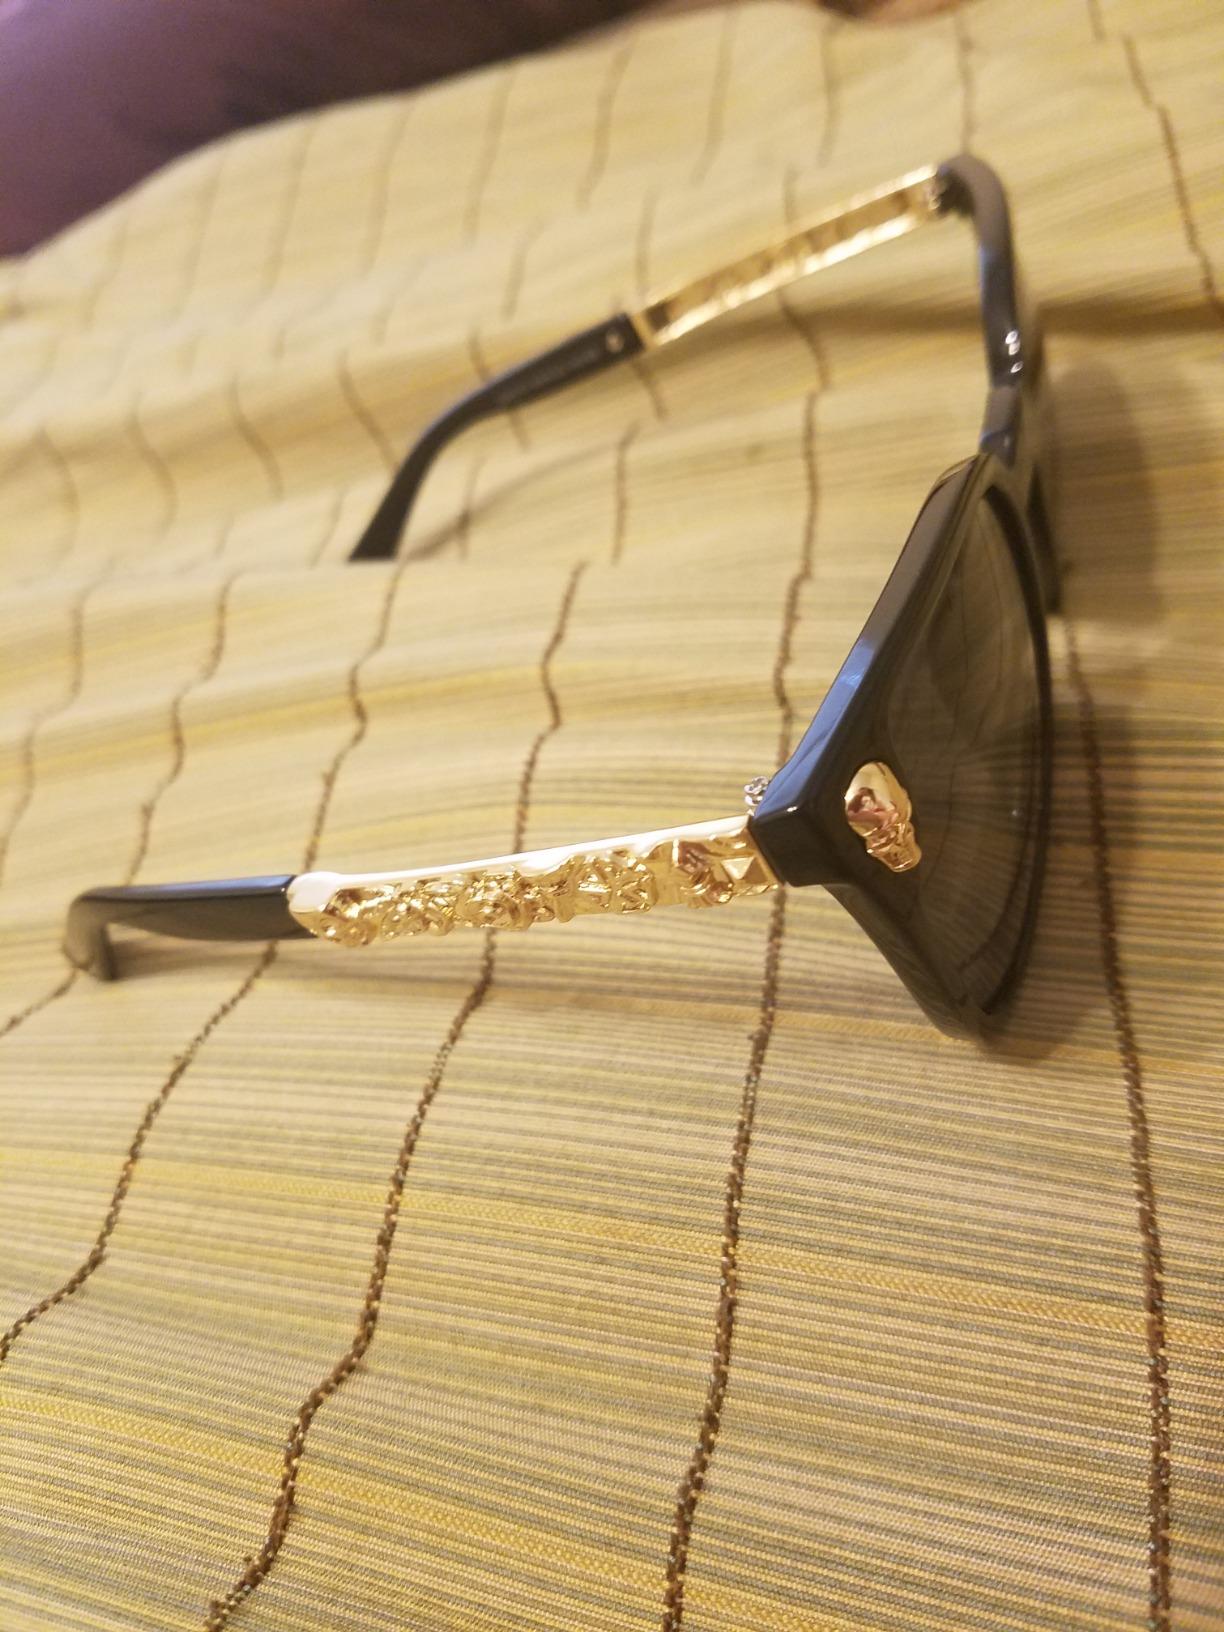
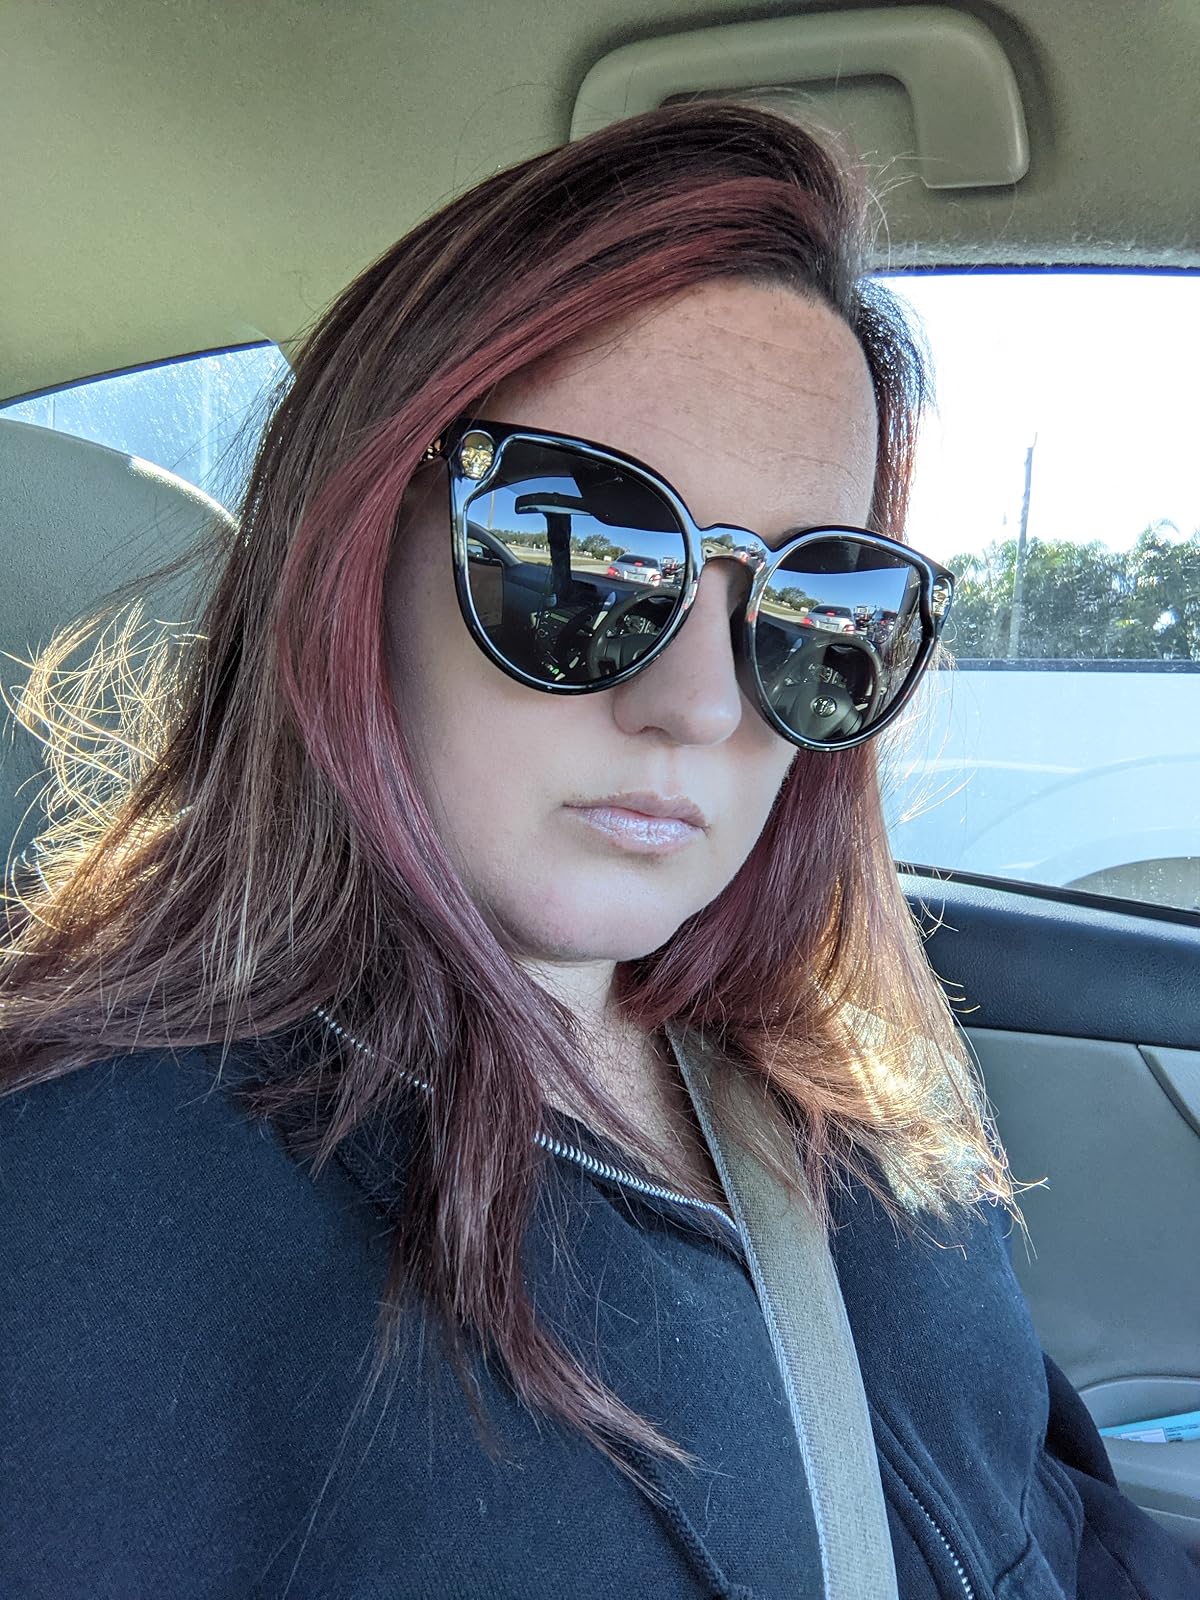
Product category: accessories_sunglasses
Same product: yes